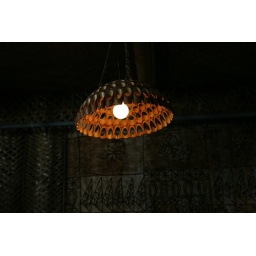
Cool bamboo lamp in the lounge